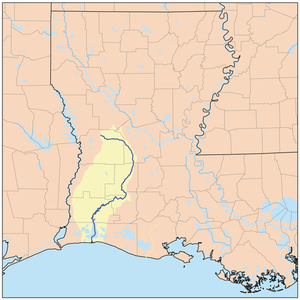
La rivière Calcasieu est un cours d'eau qui prend sa source dans la paroisse de Vernon en Louisiane aux États-Unis.